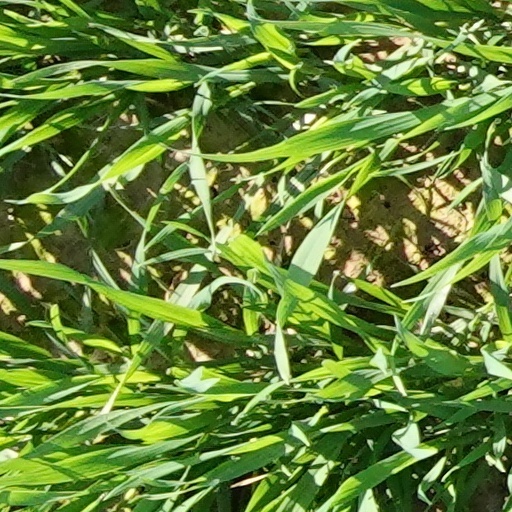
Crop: wheat